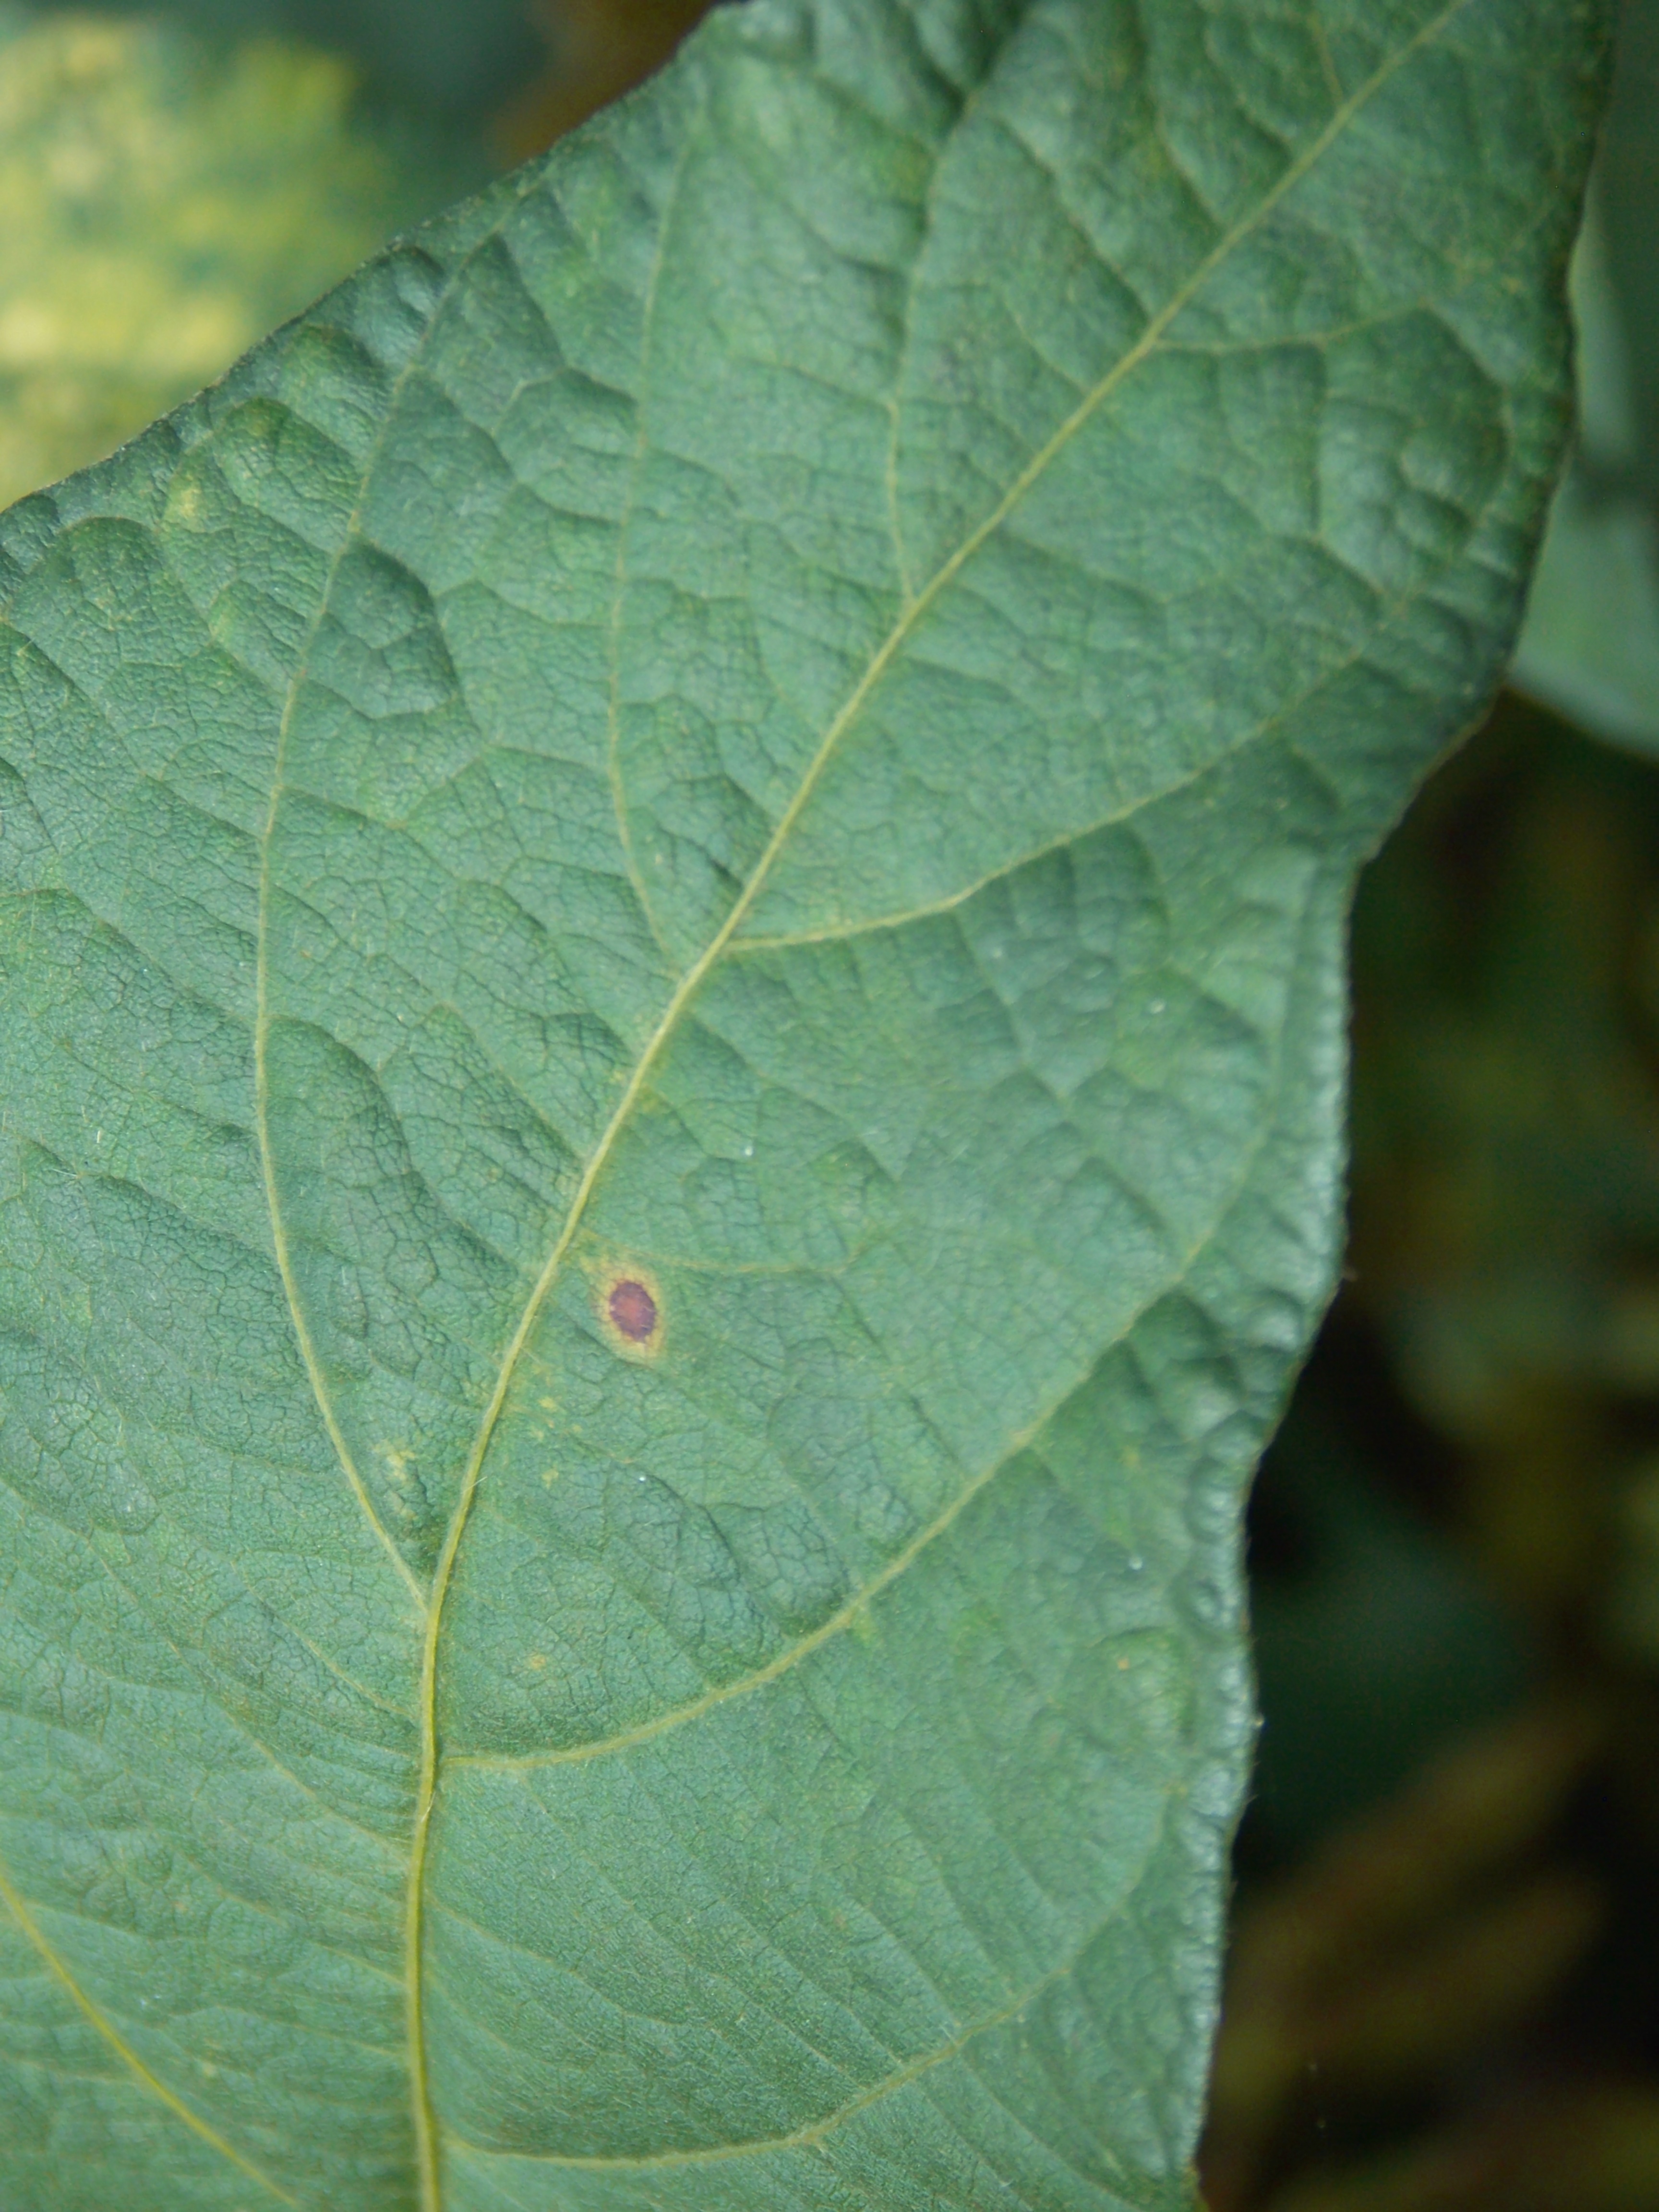
Label: Disease